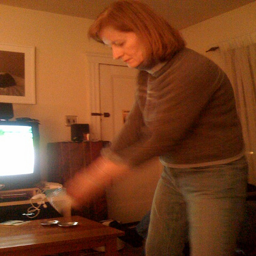
A lady move her arms really fast in a living room
a person standing up near a tv
A woman's hands are blurry while she holds a Wii remote in a living room.
A woman is grabbing for something on a coffee table.
The action of the woman's hands are blurred.